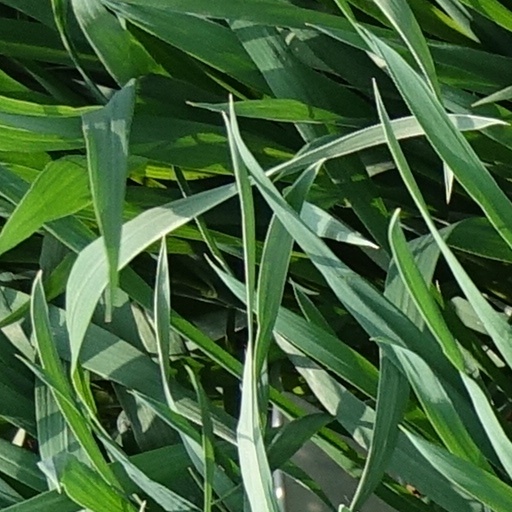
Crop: wheat